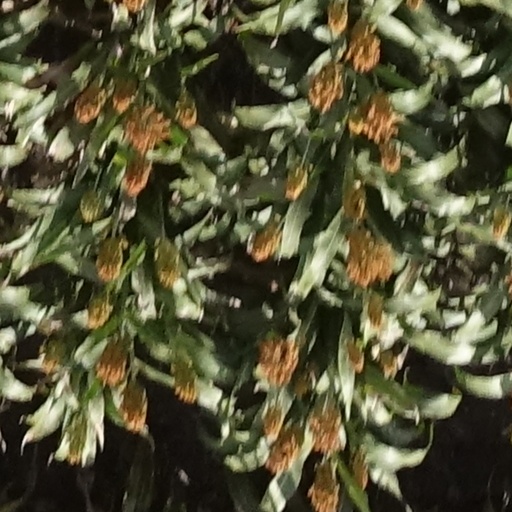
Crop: sorghum